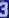
Number: 3